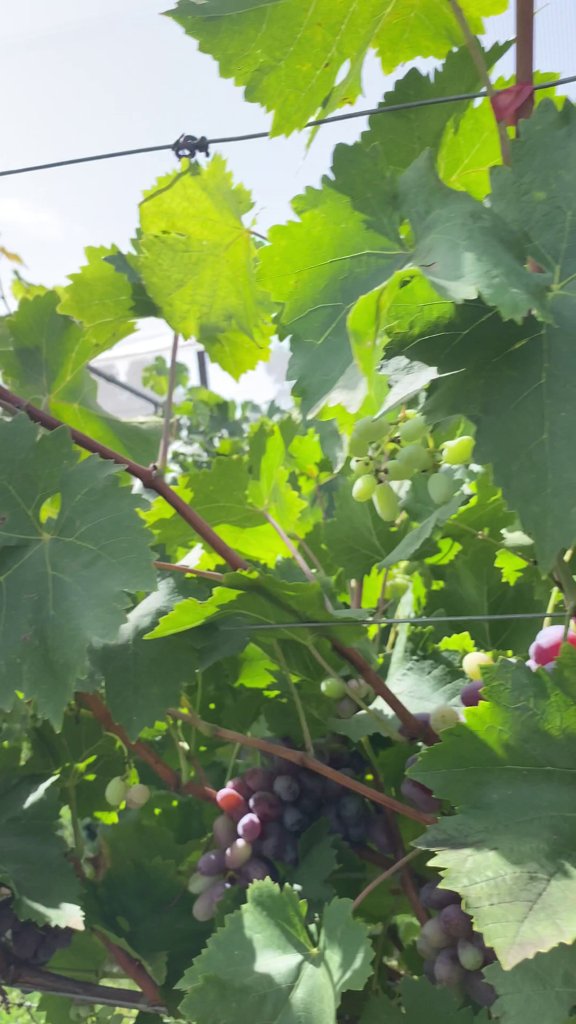
Berries visible: 73
Grape clusters: 6